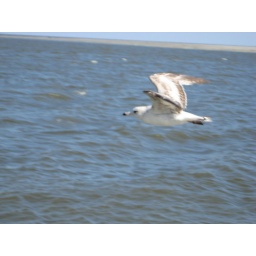
bird over water